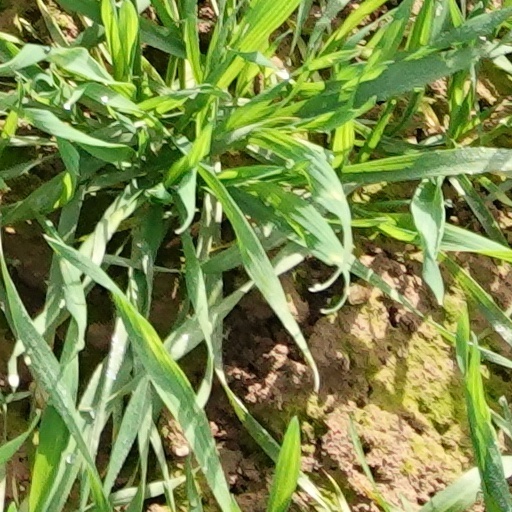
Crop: wheat